Sette Comuni

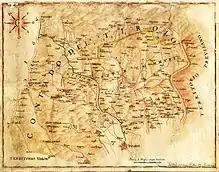
The plateau of the Sette comuni in a map of Giandomenico Dall'acqua of the "Territory of Vicenza", 17th century

The seven comuni formed into a loose commonwealth in 1310. They were historically under the suzerainty of the Milanese House of Visconti and then under the Republic of Venice. Under both they enjoyed wide cultural and political autonomy in exchange for their loyalty. This autonomous status came to an end with the Napoleonic Wars and the demise of the "Serenìsima" in 1807.